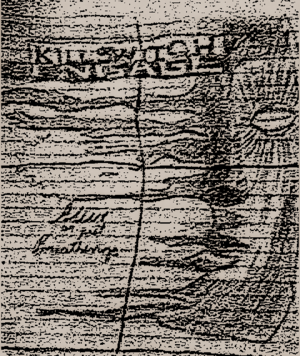
Alive or Just Breathing est un album musical, sorti le 21 mai 2002, du groupe de metalcore américain Killswitch Engage recensant 12 titres et produit par Adam Dutkiewicz.